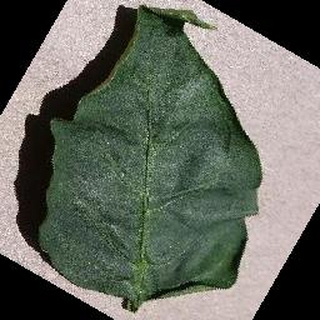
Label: healthy_bell_pepper